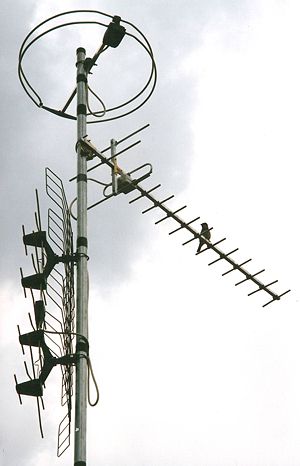
Radioantenne
Tre antenner fra oven: Rundstrålende FM-antenne, kort Yagi UHF-antenne, anden UHF-antenne af typen "fluesmækker" eller rettere fire stackede butterfly-dipoler med gitterreflektor.
En radioantenne er en transducer, som kan sende og modtage radiobølger beregnet til f.eks. FM, tv, mobiltelefon, radar eller satellit.